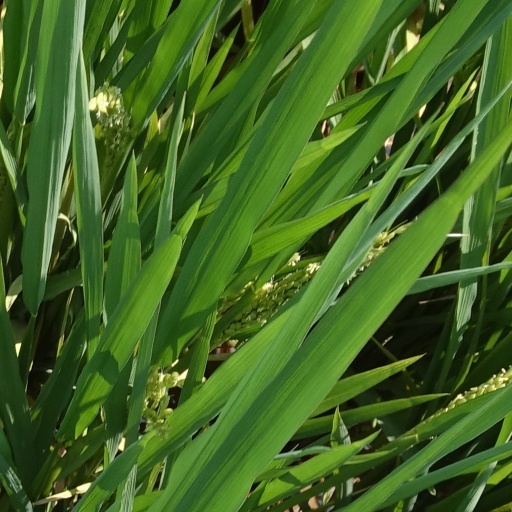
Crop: rice